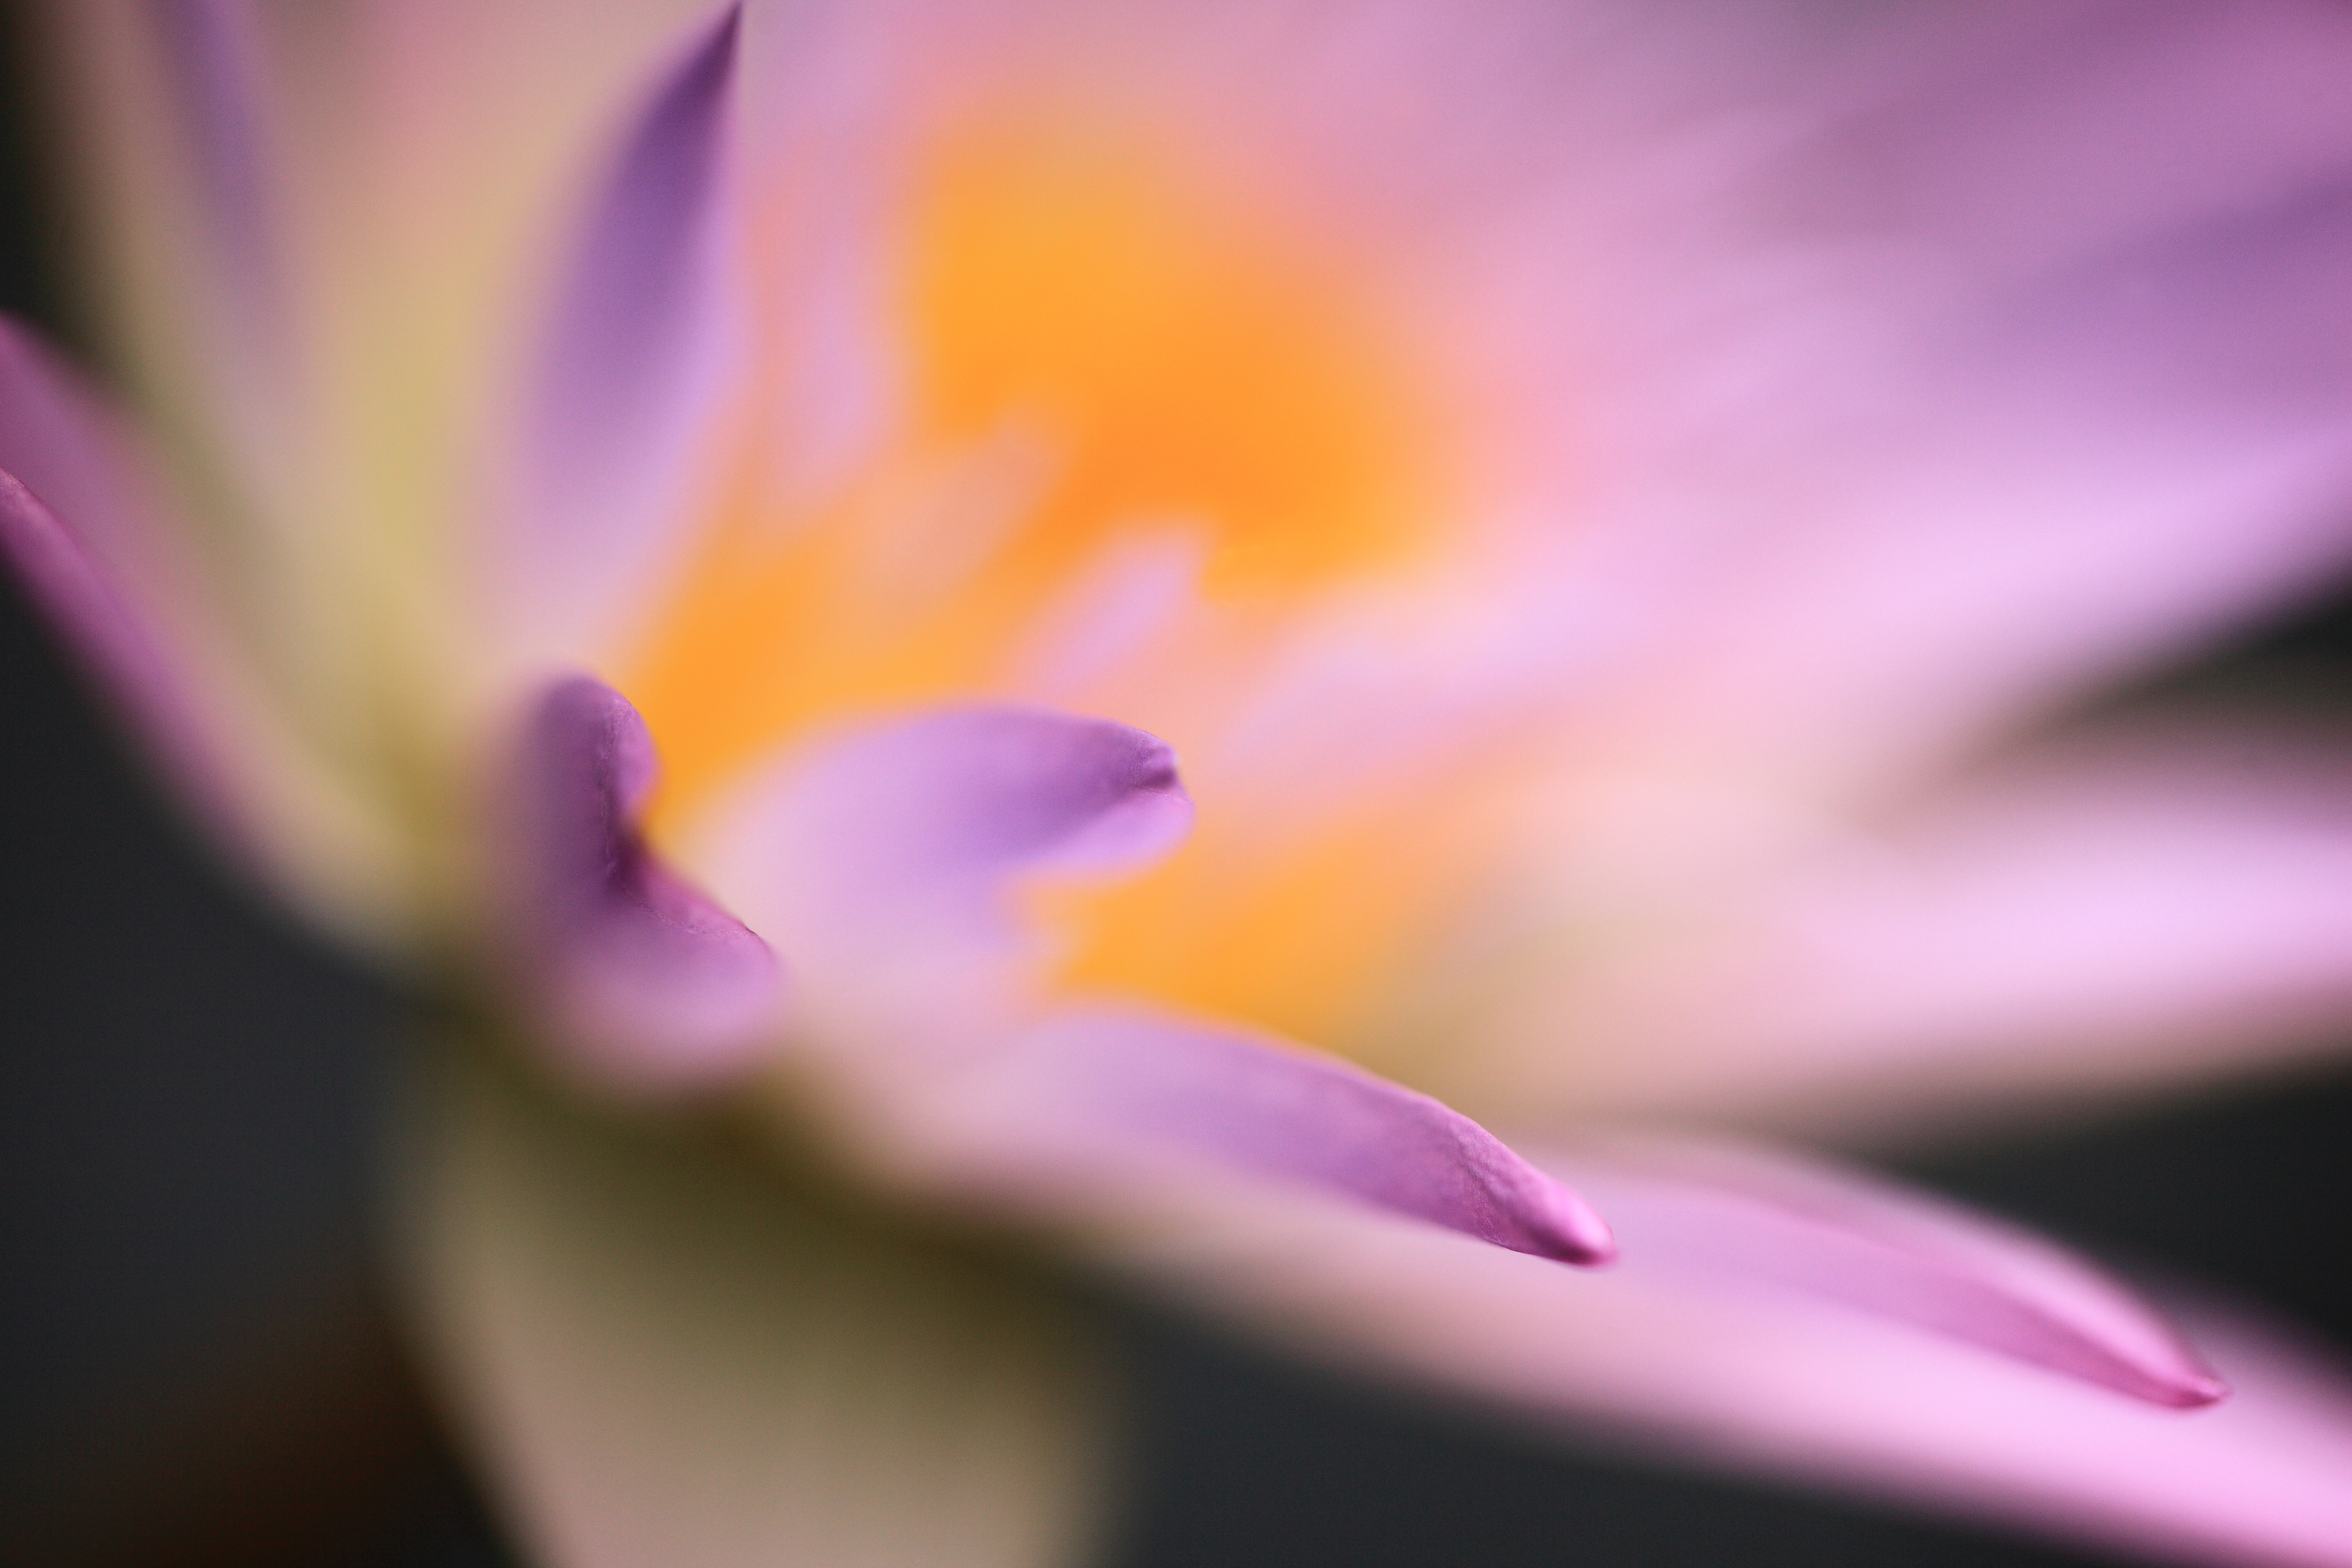
blossom, plant, photography, leaf, flower, purple, petal, high, color, yellow, pink, flora, close up, eye, 5d, hires, markii, hi, res, resolution, waterlily, shizuoka, nymphaea, kakegawa, kachoen, macro photography, flowering plant, plant stem, land plant